Chizhik-Pyzhik

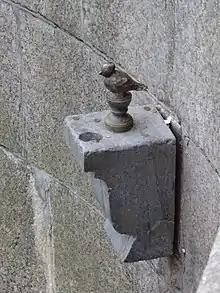
Statue of "Chizhik-Pyzhik" near the First Engineer Bridge

In 1994 in Saint Petersburg, one of the city's 1990s' yearly festivals of satire and humor was held, bearing the name of a most popular main character of the 20 century Russian language Soviet humorous / satirical prose Ostap Bender, an ingenious conman mastermind from two filmed novels by Ilya Ilf and Yevgeny Petrov "The Twelve Chairs" and "The Little Golden Calf". The festival attracted leading Russian humorous authors and comedians and marked its presence in the city by public events including installation of pieces of public art. These over the years included the statue of Ostap Bender next to Arts Square, the memorial plaque to The Nose from Nikolai Gogol's eponymous story and the little siskin statue on the Fontanka, the latter suggested by a Saint Petersburg-born writer known since 1960s Andrei Bitov. These moves were supported by the municipal authorities of Saint Petersburg, and a bronze statue of "Chizhik-Pyzhik" was installed just opposite the former School of Jurisprudence. The statue perches on a ledge in the embankment, in the proximity of the First Engineer Bridge.